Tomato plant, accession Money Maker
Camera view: horizontal (90 deg, fisheye); turntable rotation: 30 degrees
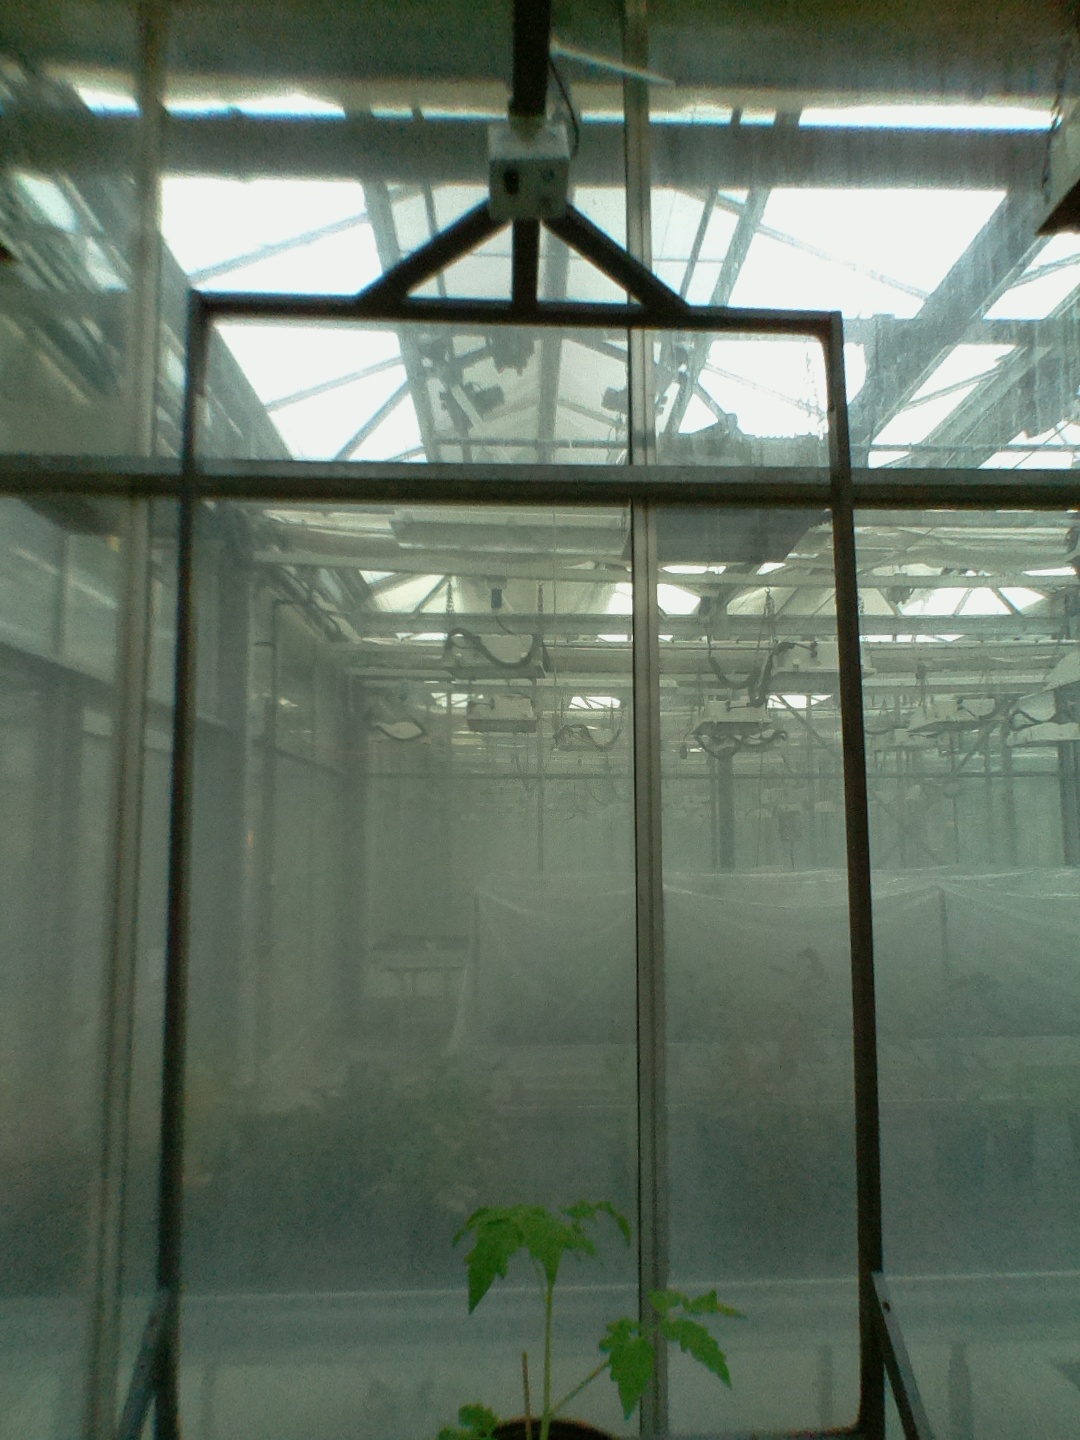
BBCH growth stage 13: 6 of true leaves visible